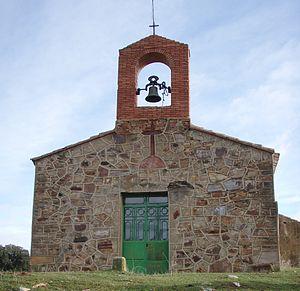
Moreruela de Tábara est une municipalité espagnole de la communauté autonome de Castille-et-León et de la province de Zamora. En 2015, elle compte 342 habitants.